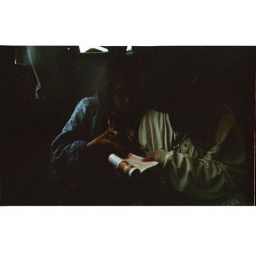
my lovely girls in the train on our way back to the festival